Visayas

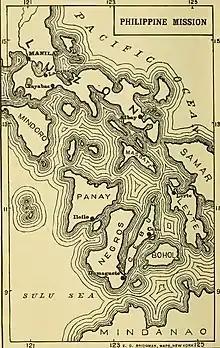

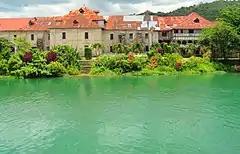
Loboc River, Bohol

Various personalities who fought against the Spanish colonial government arose within the archipelago. Among the notable ones are Teresa Magbanua, Graciano Lopez Jaena and Martin Delgado from Iloilo, Aniceto Lacson, León Kilat and Diego de la Viña from Negros, Venancio Jakosalem Fernandez from Cebu, and two personalities from Bohol by the name of Tamblot, who led the Tamblot Uprising in 1621 to 1622 and Francisco Dagohoy, the leader of the Bohol Rebellion that lasted from 1744 to 1829. Negros briefly stood as an independent nation in the Visayas in the form of the Cantonal Republic of Negros, before it was absorbed back to the Philippines because of the American takeover of the archipelago.